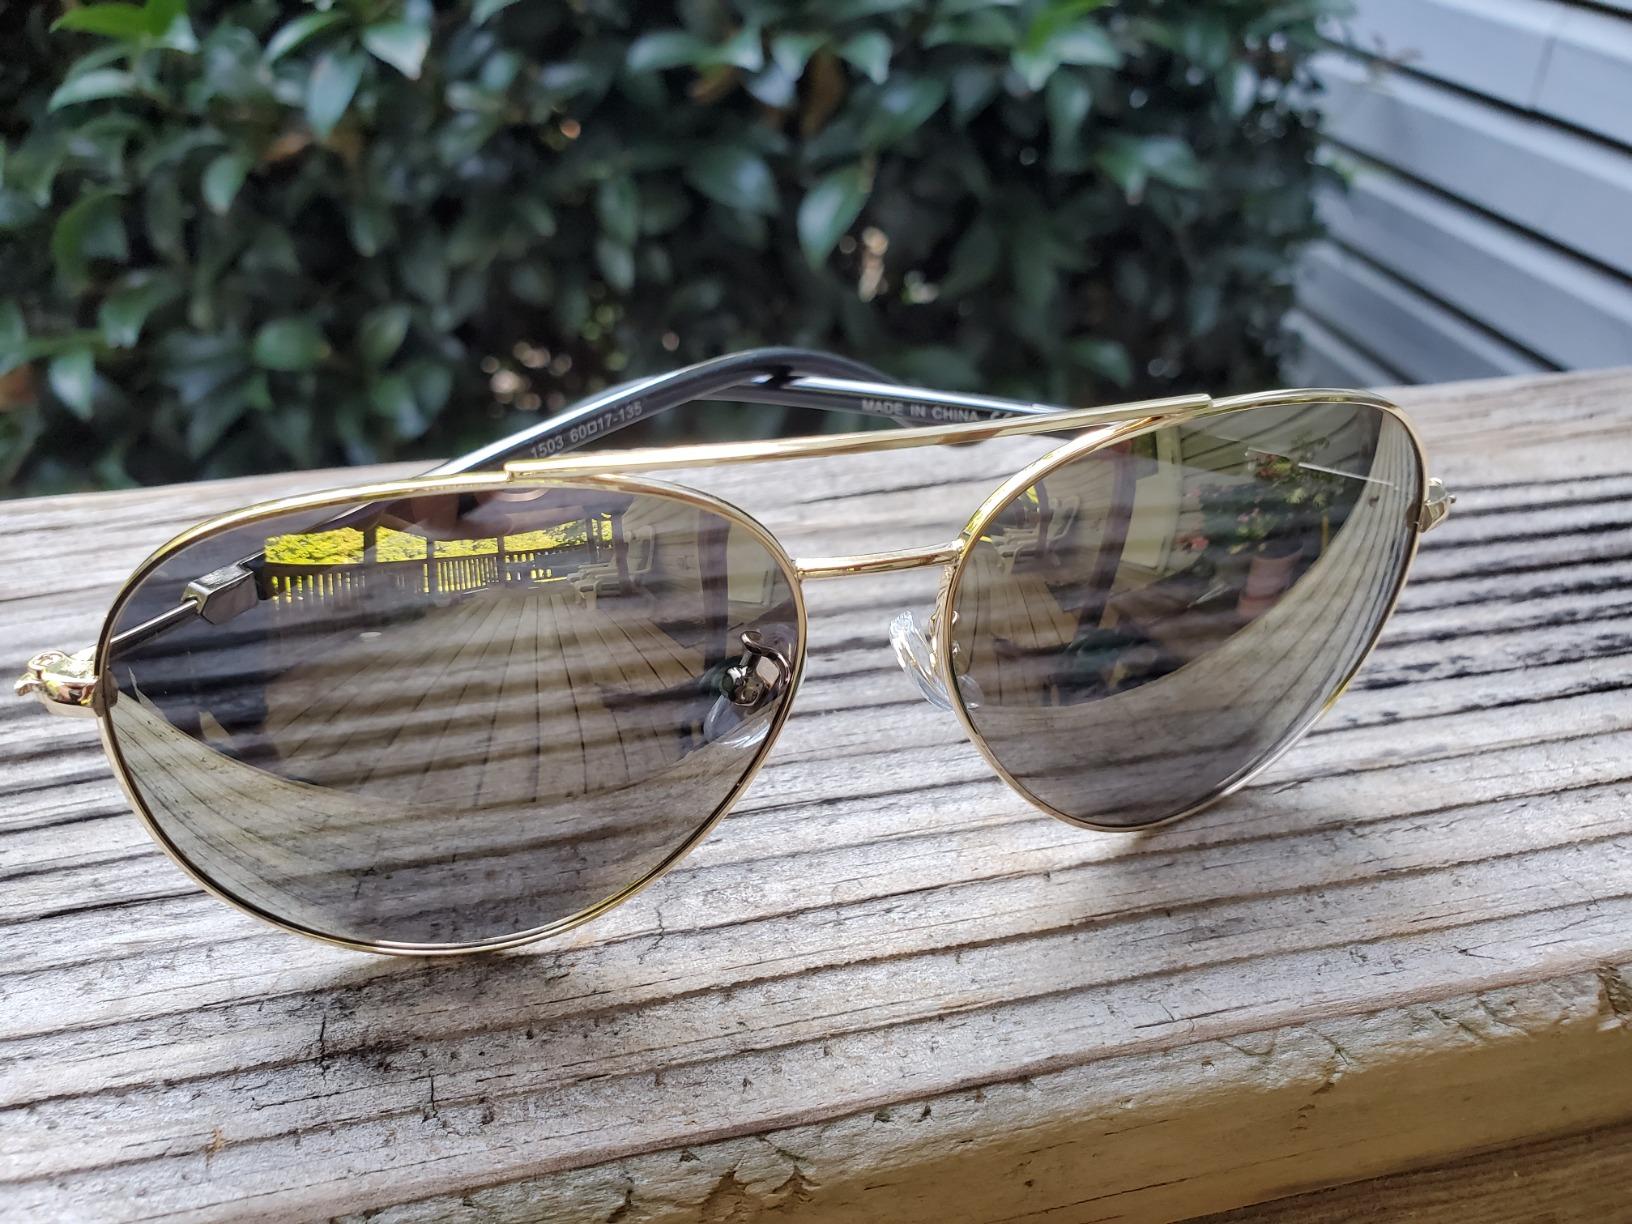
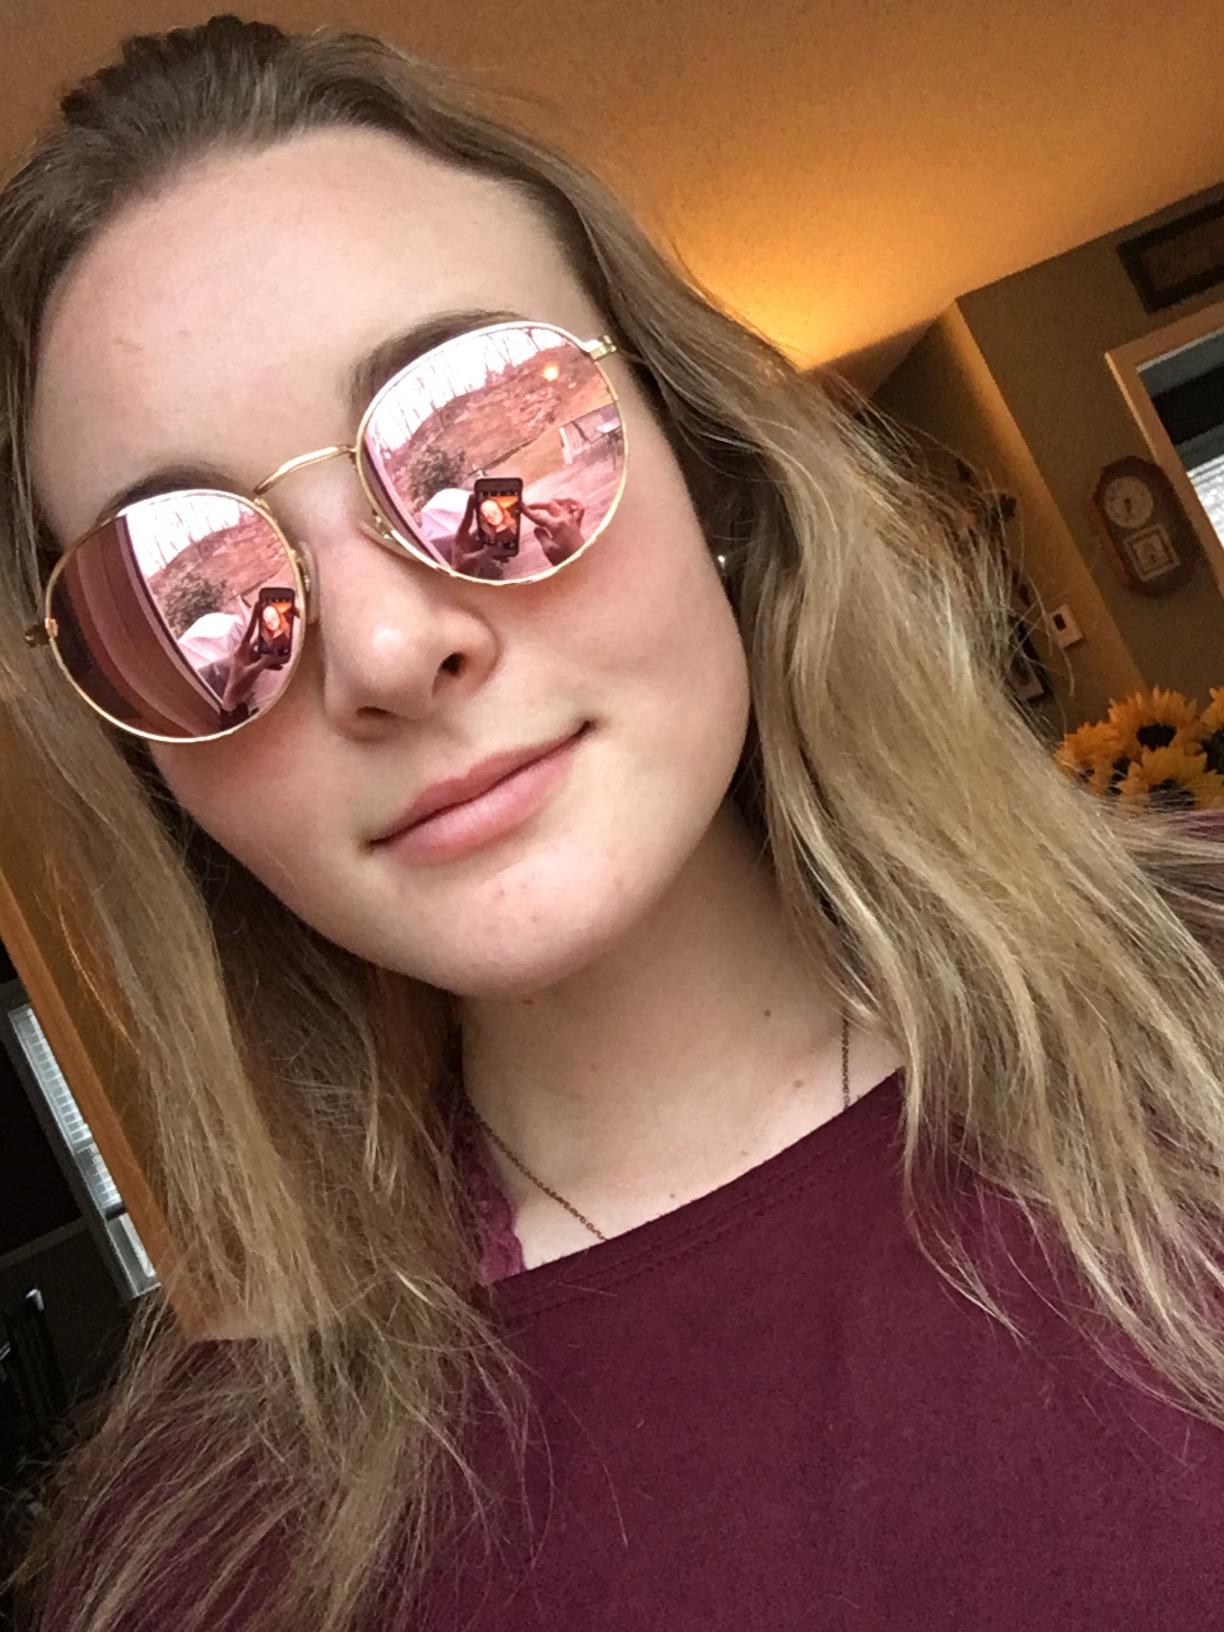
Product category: accessories_sunglasses
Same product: no